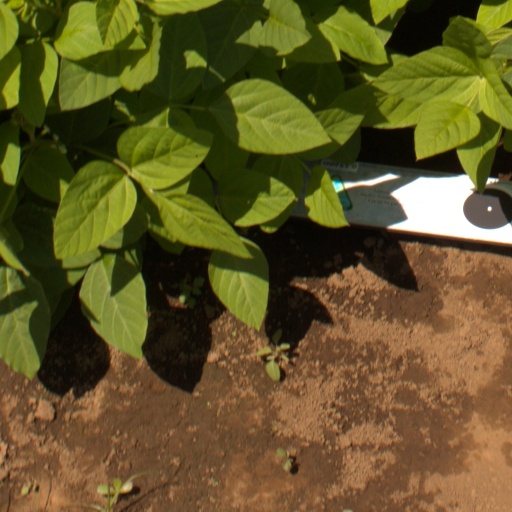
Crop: soybean